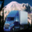
Label: truck